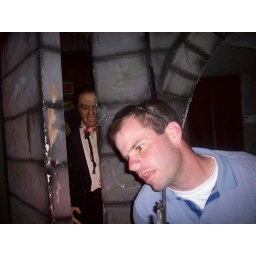
Impaled by a fence post with dracula lurking in the back ground